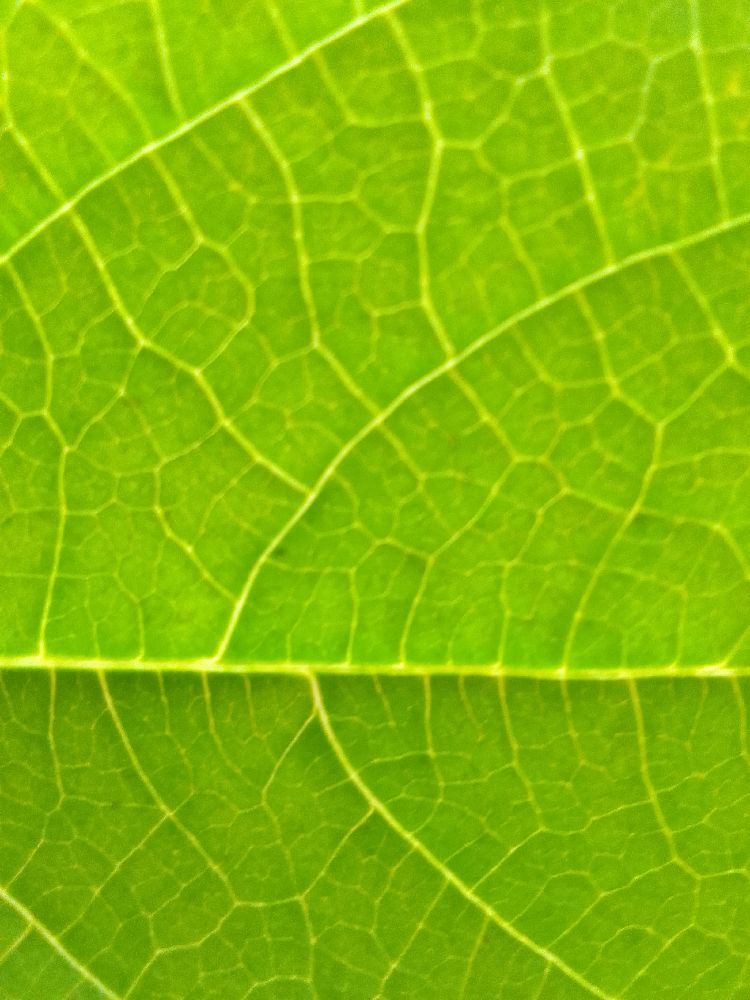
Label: healthy